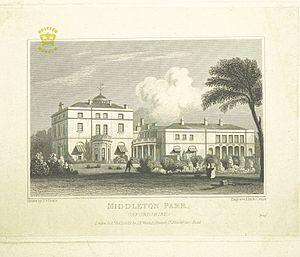
William Villiers, 3ᵉ comte de Jersey, 6ᵉ vicomte Grandison, PC était un pair et homme politique anglais de la famille Villiers.